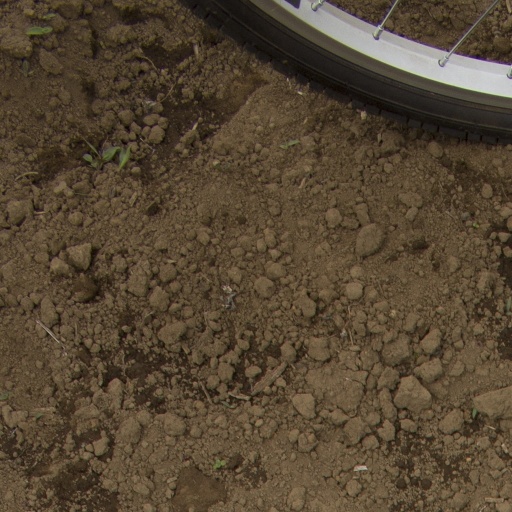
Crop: Jerusalem artichoke